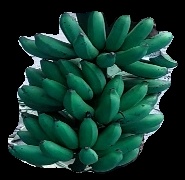
Variety: rasbale
Grade: grade3